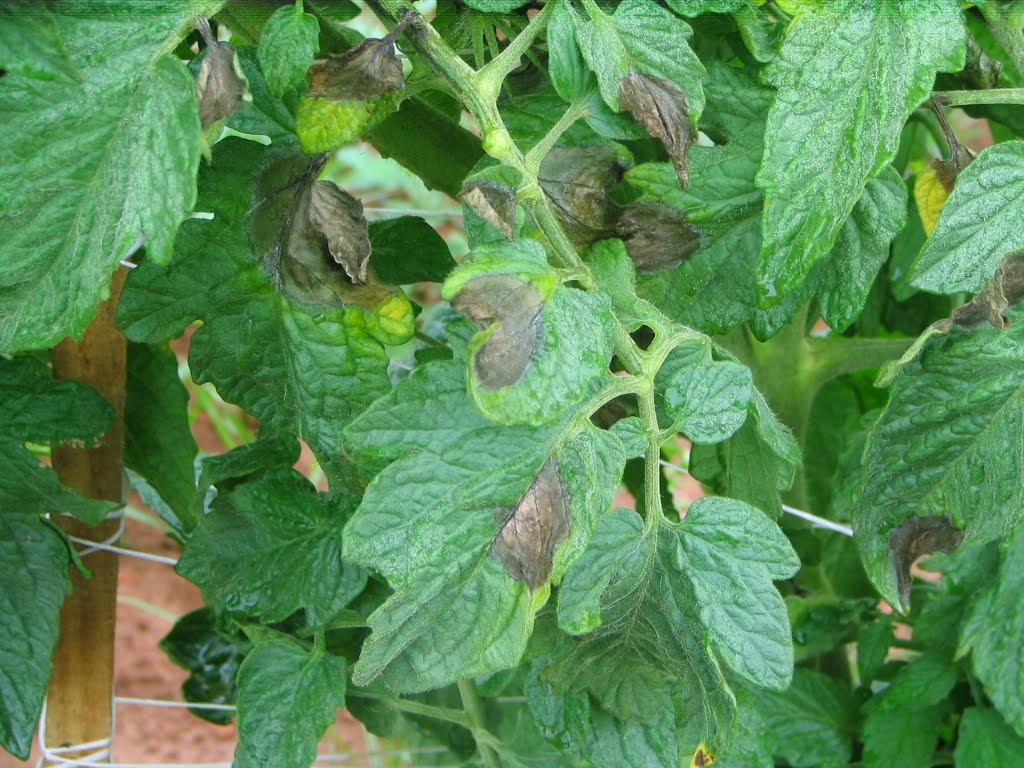
Labels: Tomato leaf late blight, Tomato leaf late blight, Tomato leaf late blight, Tomato leaf late blight, Tomato leaf late blight